Jorge Antonio

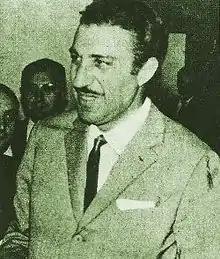
Antonio in 1965

Jorge Antonio (October 14, 1917February 11, 2007) was an Argentine business man and political figure, a close adviser to President Juan Domingo Perón.